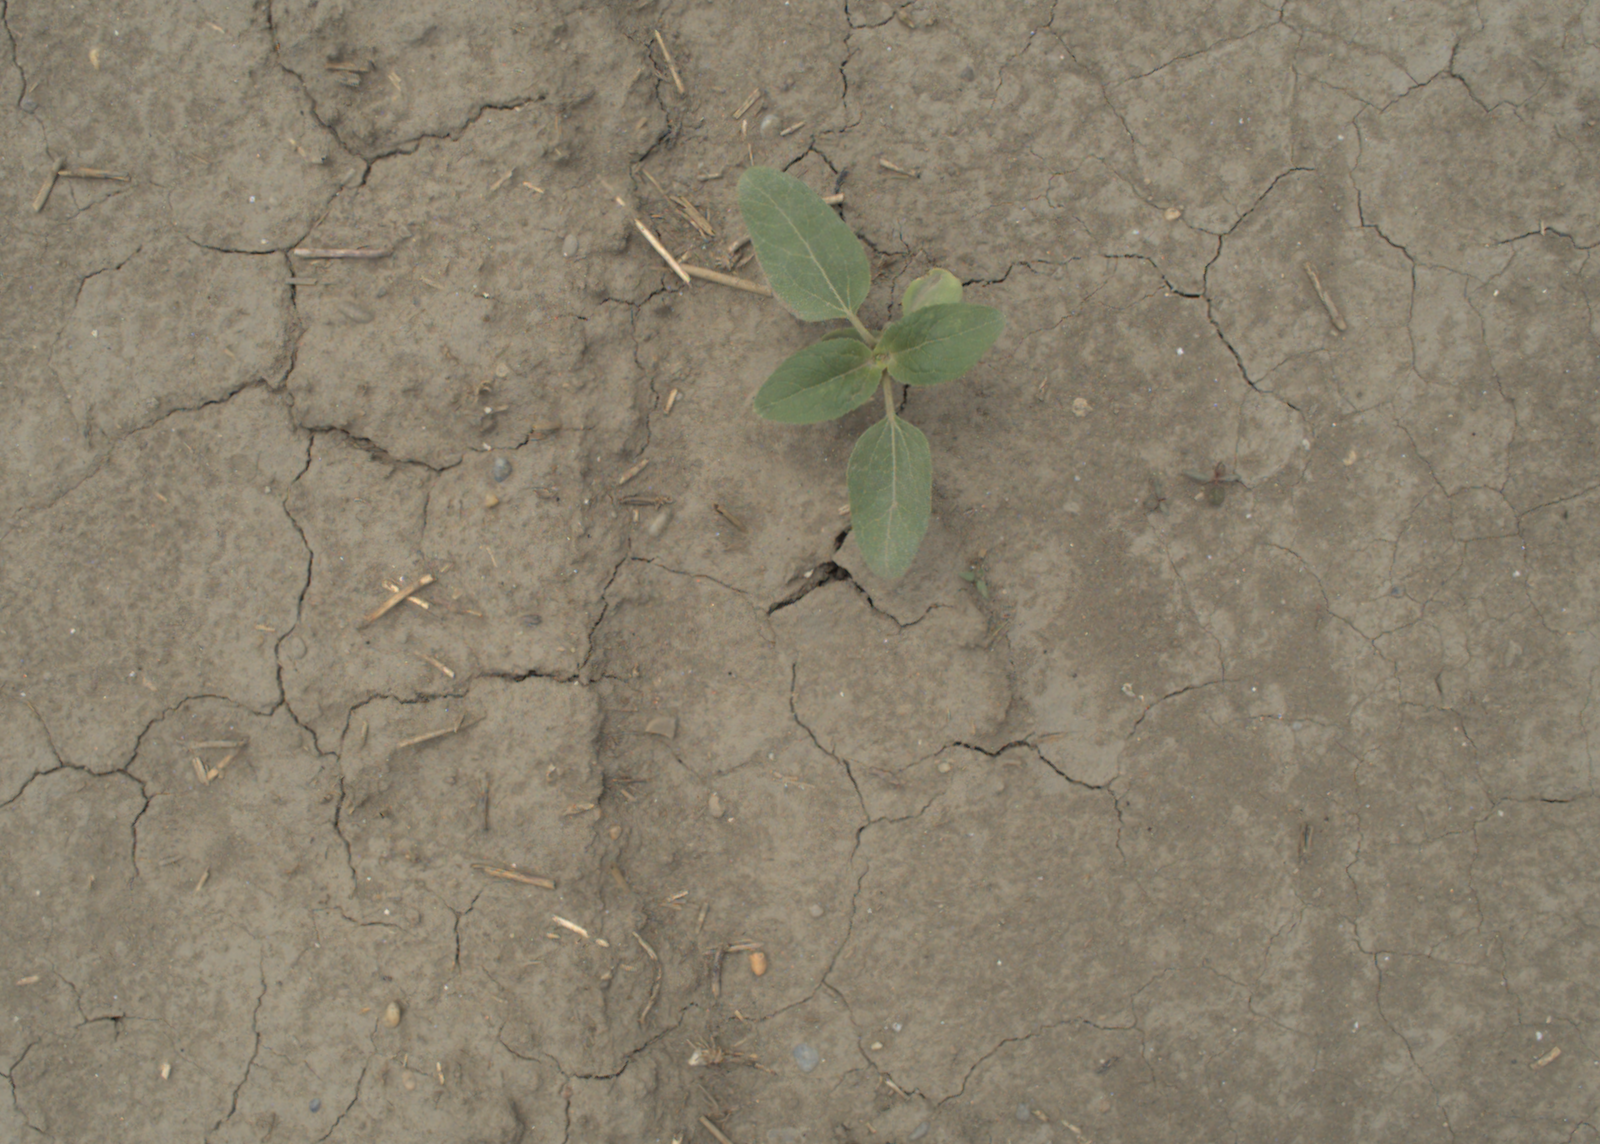
Capture date: 05.07.2021 13:05:40
Weather: cloudy
Wind: medium
Seeding date: 08.06.2021
Plant canopy height (mm): 961